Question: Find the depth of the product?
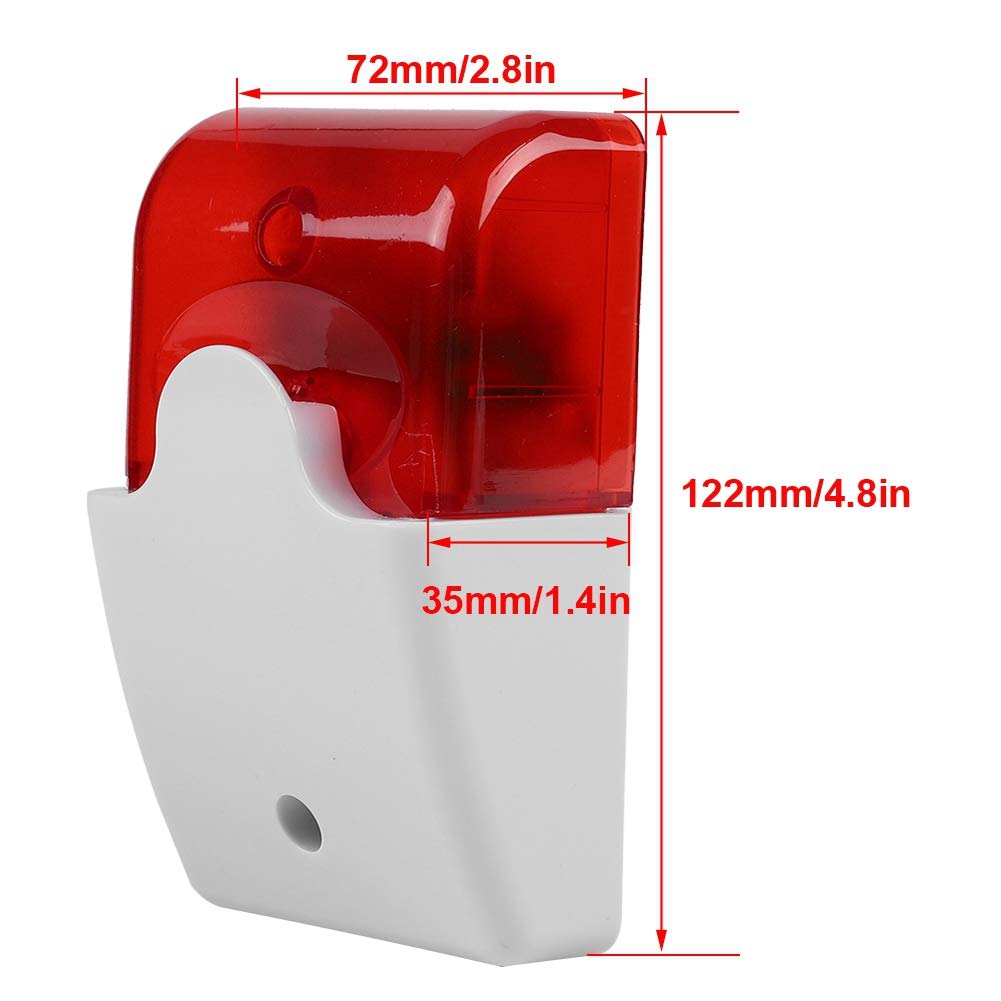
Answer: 72.0 millimetre